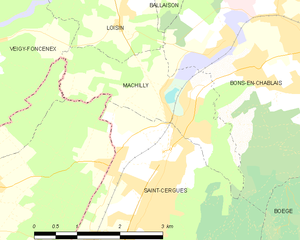
Carte des communes françaises Machilly